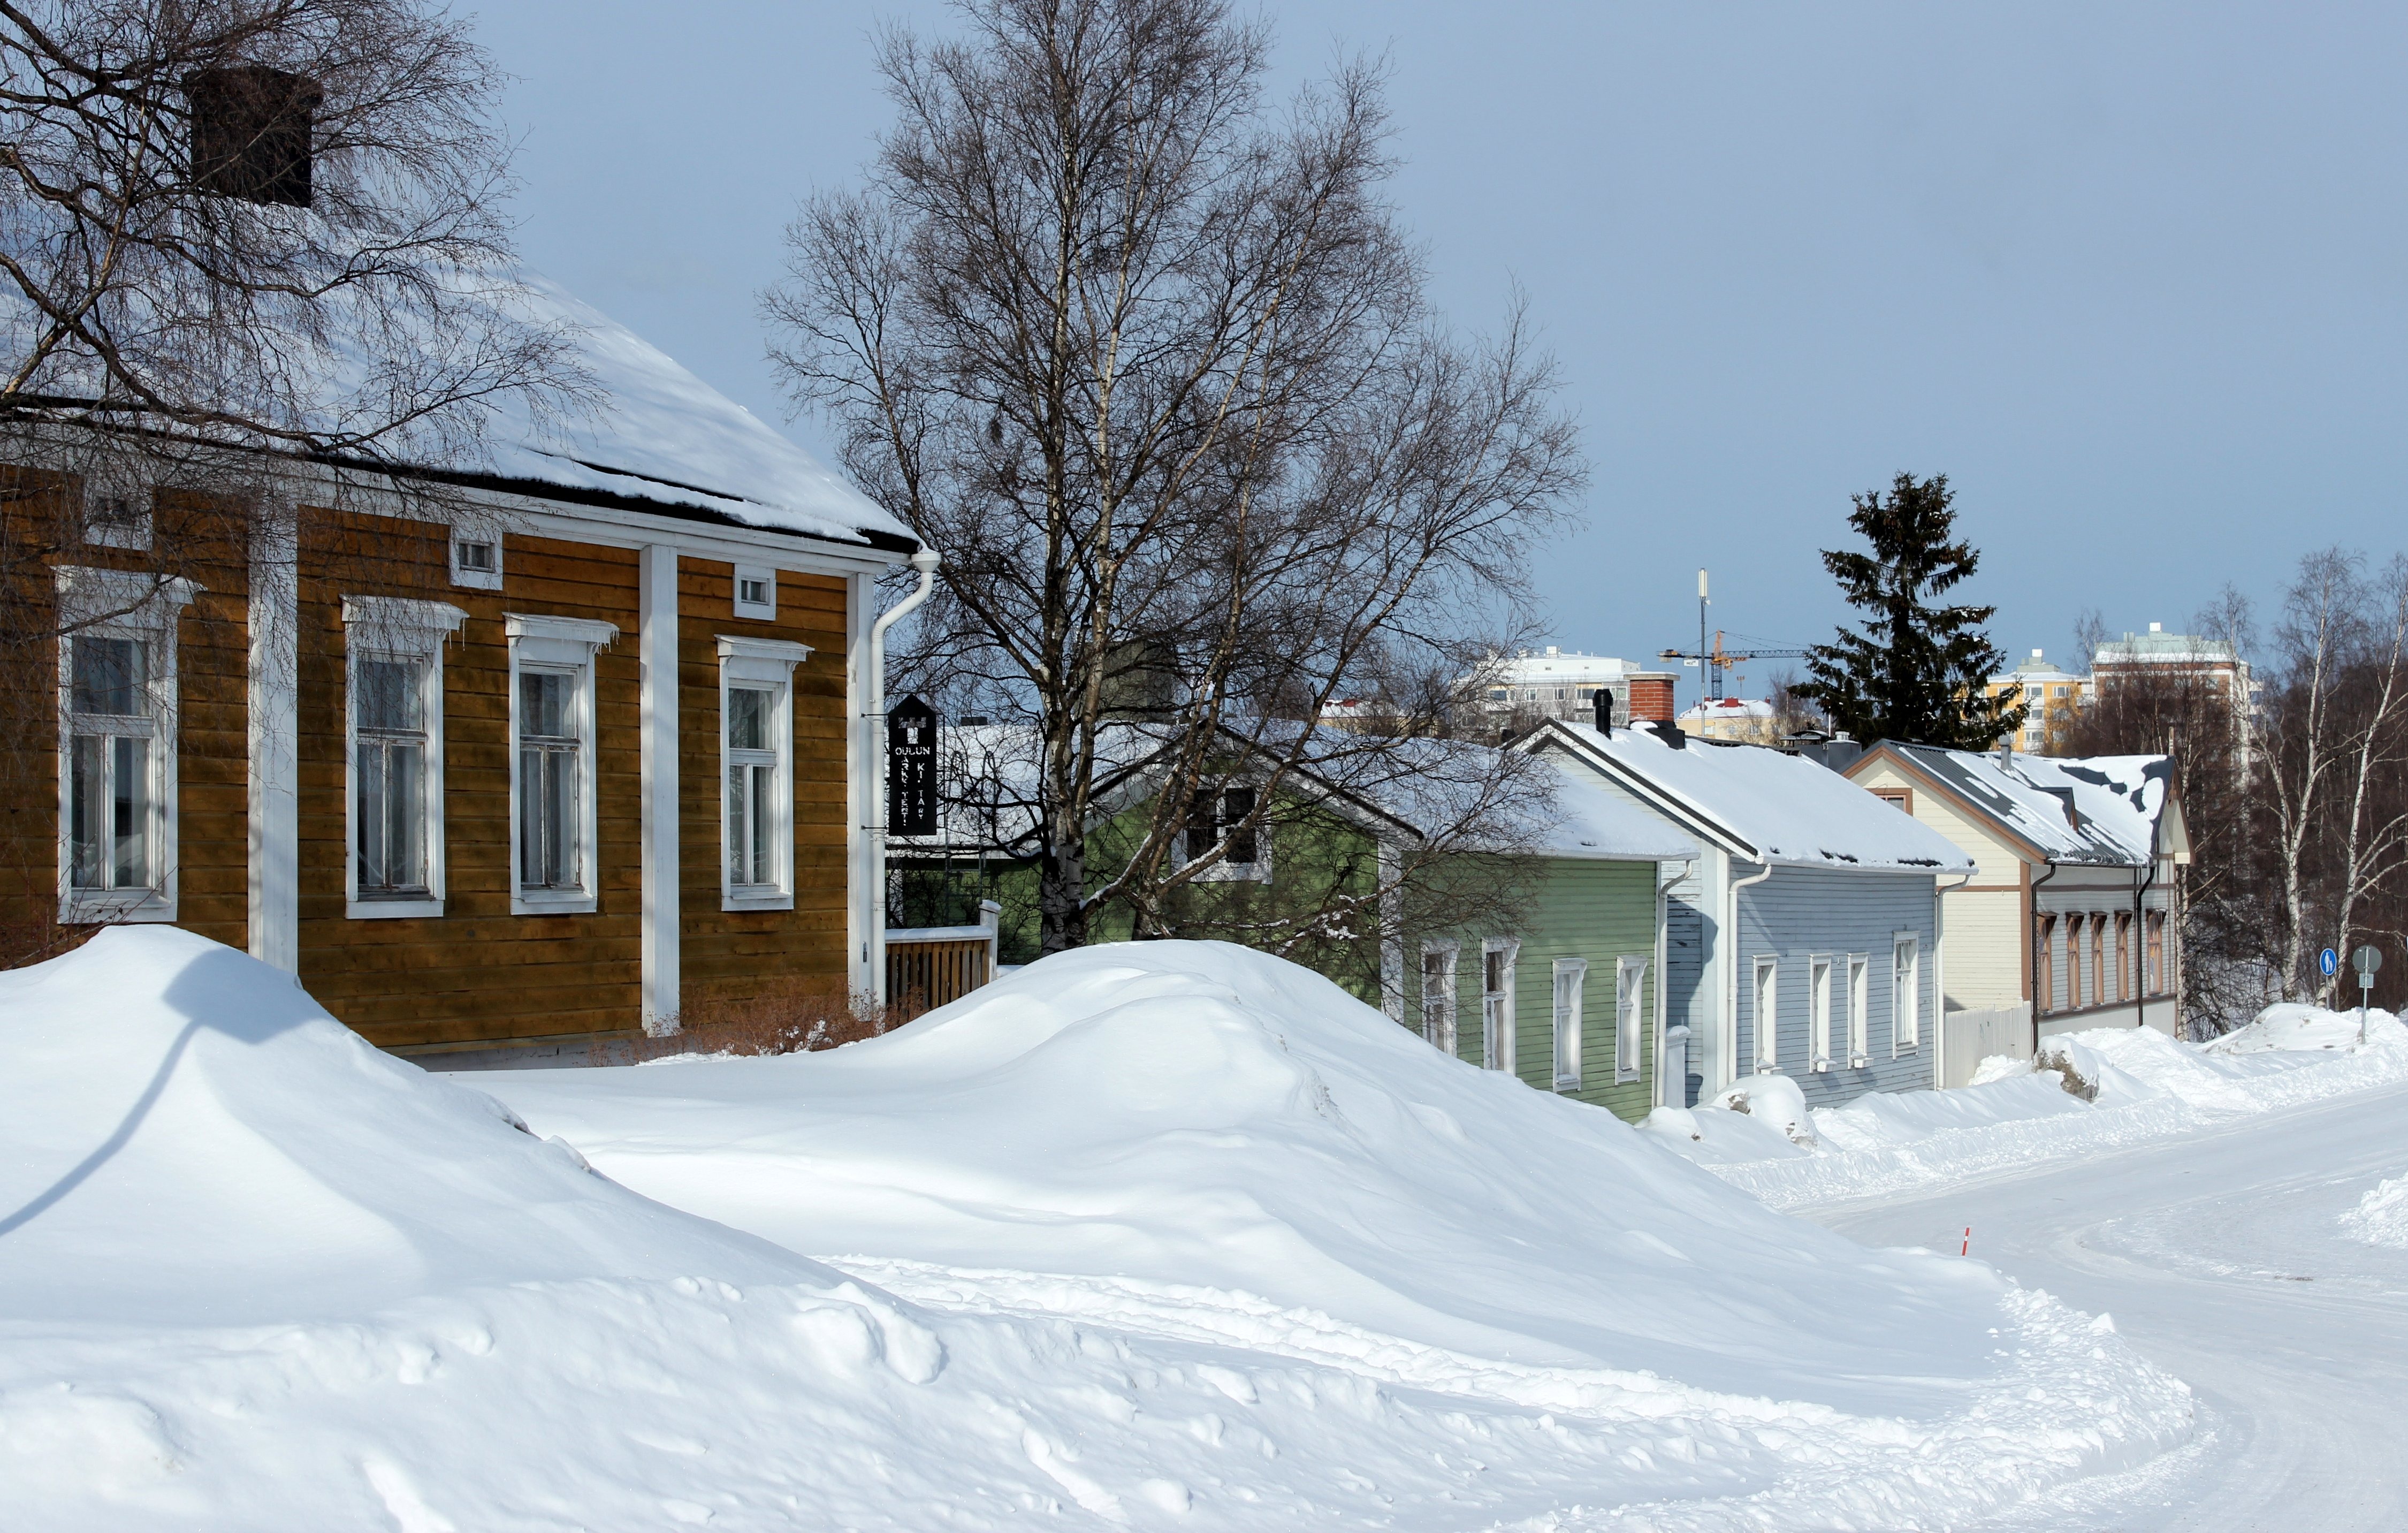
nature, snow, winter, architecture, city, home, ice, weather, season, trees, outside, houses, finland, blizzard, cities, freezing, oulu, winter storm, drifts